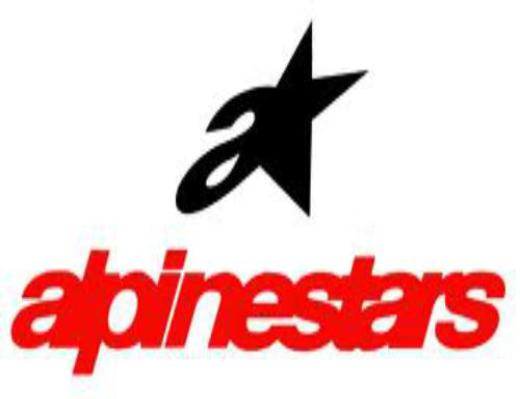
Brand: alpinestars-2
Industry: Clothes